Arthur and Edith Lee House

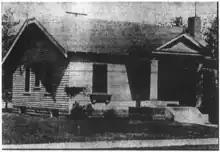
Arthur and Edith Lee home splattered in black paint, July 1931

The unrest escalated over the next several days as crowds growing into the hundreds and later thousands continued their campaign of harassment. The yard was littered with signs bearing racial slurs as garbage and excrement joined the hurled objects. At its peak refreshment wagons flocked nearby streets doing bustling business into the early morning.